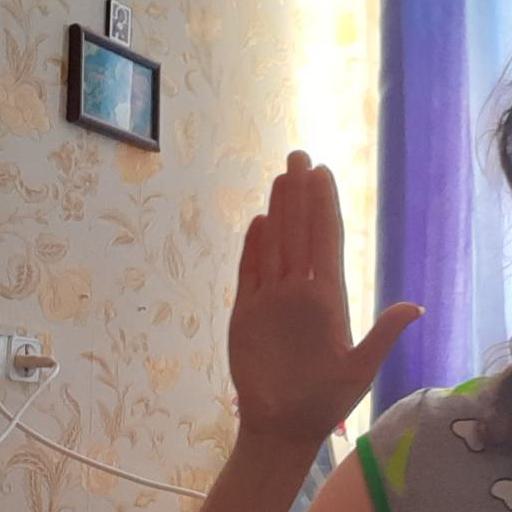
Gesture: stop